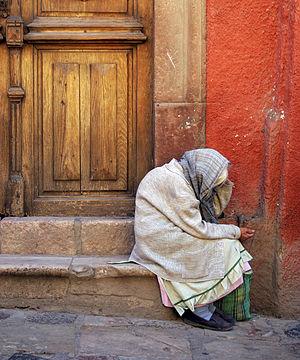
Vieille femme à San Miguel Allende, dans l'État de Guanajuato, au Mexique. Русский: Старая женщина в Сан-Мишель-де-Альенде в штате Гуанахуато, Мексика.